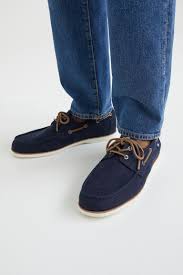
Label: Boat